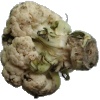
Label: Cauliflower 1